Le Villi

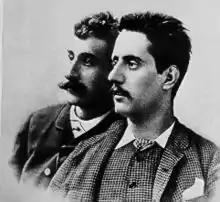
Librettist Ferdinando Fontana and composer Giacomo Puccini

In the libretto, each part of the symphonic intermezzo between acts 1 and 2 – "L'Abbandono" (The Desertion) and "La tregenda" (The Spectre) – is preceded by explanatory verses recounting the intervening events. Michele Girardi, citing a letter from Fontana to Puccini on 3 September 1884, has pointed out that the librettist intended for these to be read by the audience but not actually recited by a narrator. But according to Mosco Carner, Puccini had intended for the verses to be read out to the audience, although he notes there is no mention of this having actually happened in contemporary reviews of the first production. Likewise, there is no record of a narrator having been used at the first performance of "Le Villi" at the Metropolitan Opera in 1908. Nevertheless, a narrator is used in some modern productions of the opera, such as the September 2004 production at the Teatro Dal Verme with Leo Nucci as the narrator, and the August 1994 production at the Festival della Valle d'Itria in Martina Franca with Massimo Foschi as narrator. A narrator (Tito Gobbi) is also used in the Sony 1981 studio recording of the work.